John Henderson (West Aberdeenshire MP)

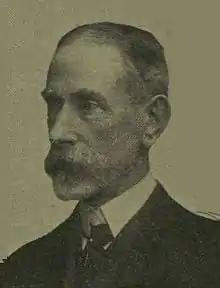
John Henderson

John McDonald Henderson (1846 – 20 November 1922) was a Scottish chartered accountant, barrister and Liberal Member of Parliament.